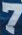
Number: 7